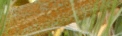
Label: Wheat___Brown_Rust